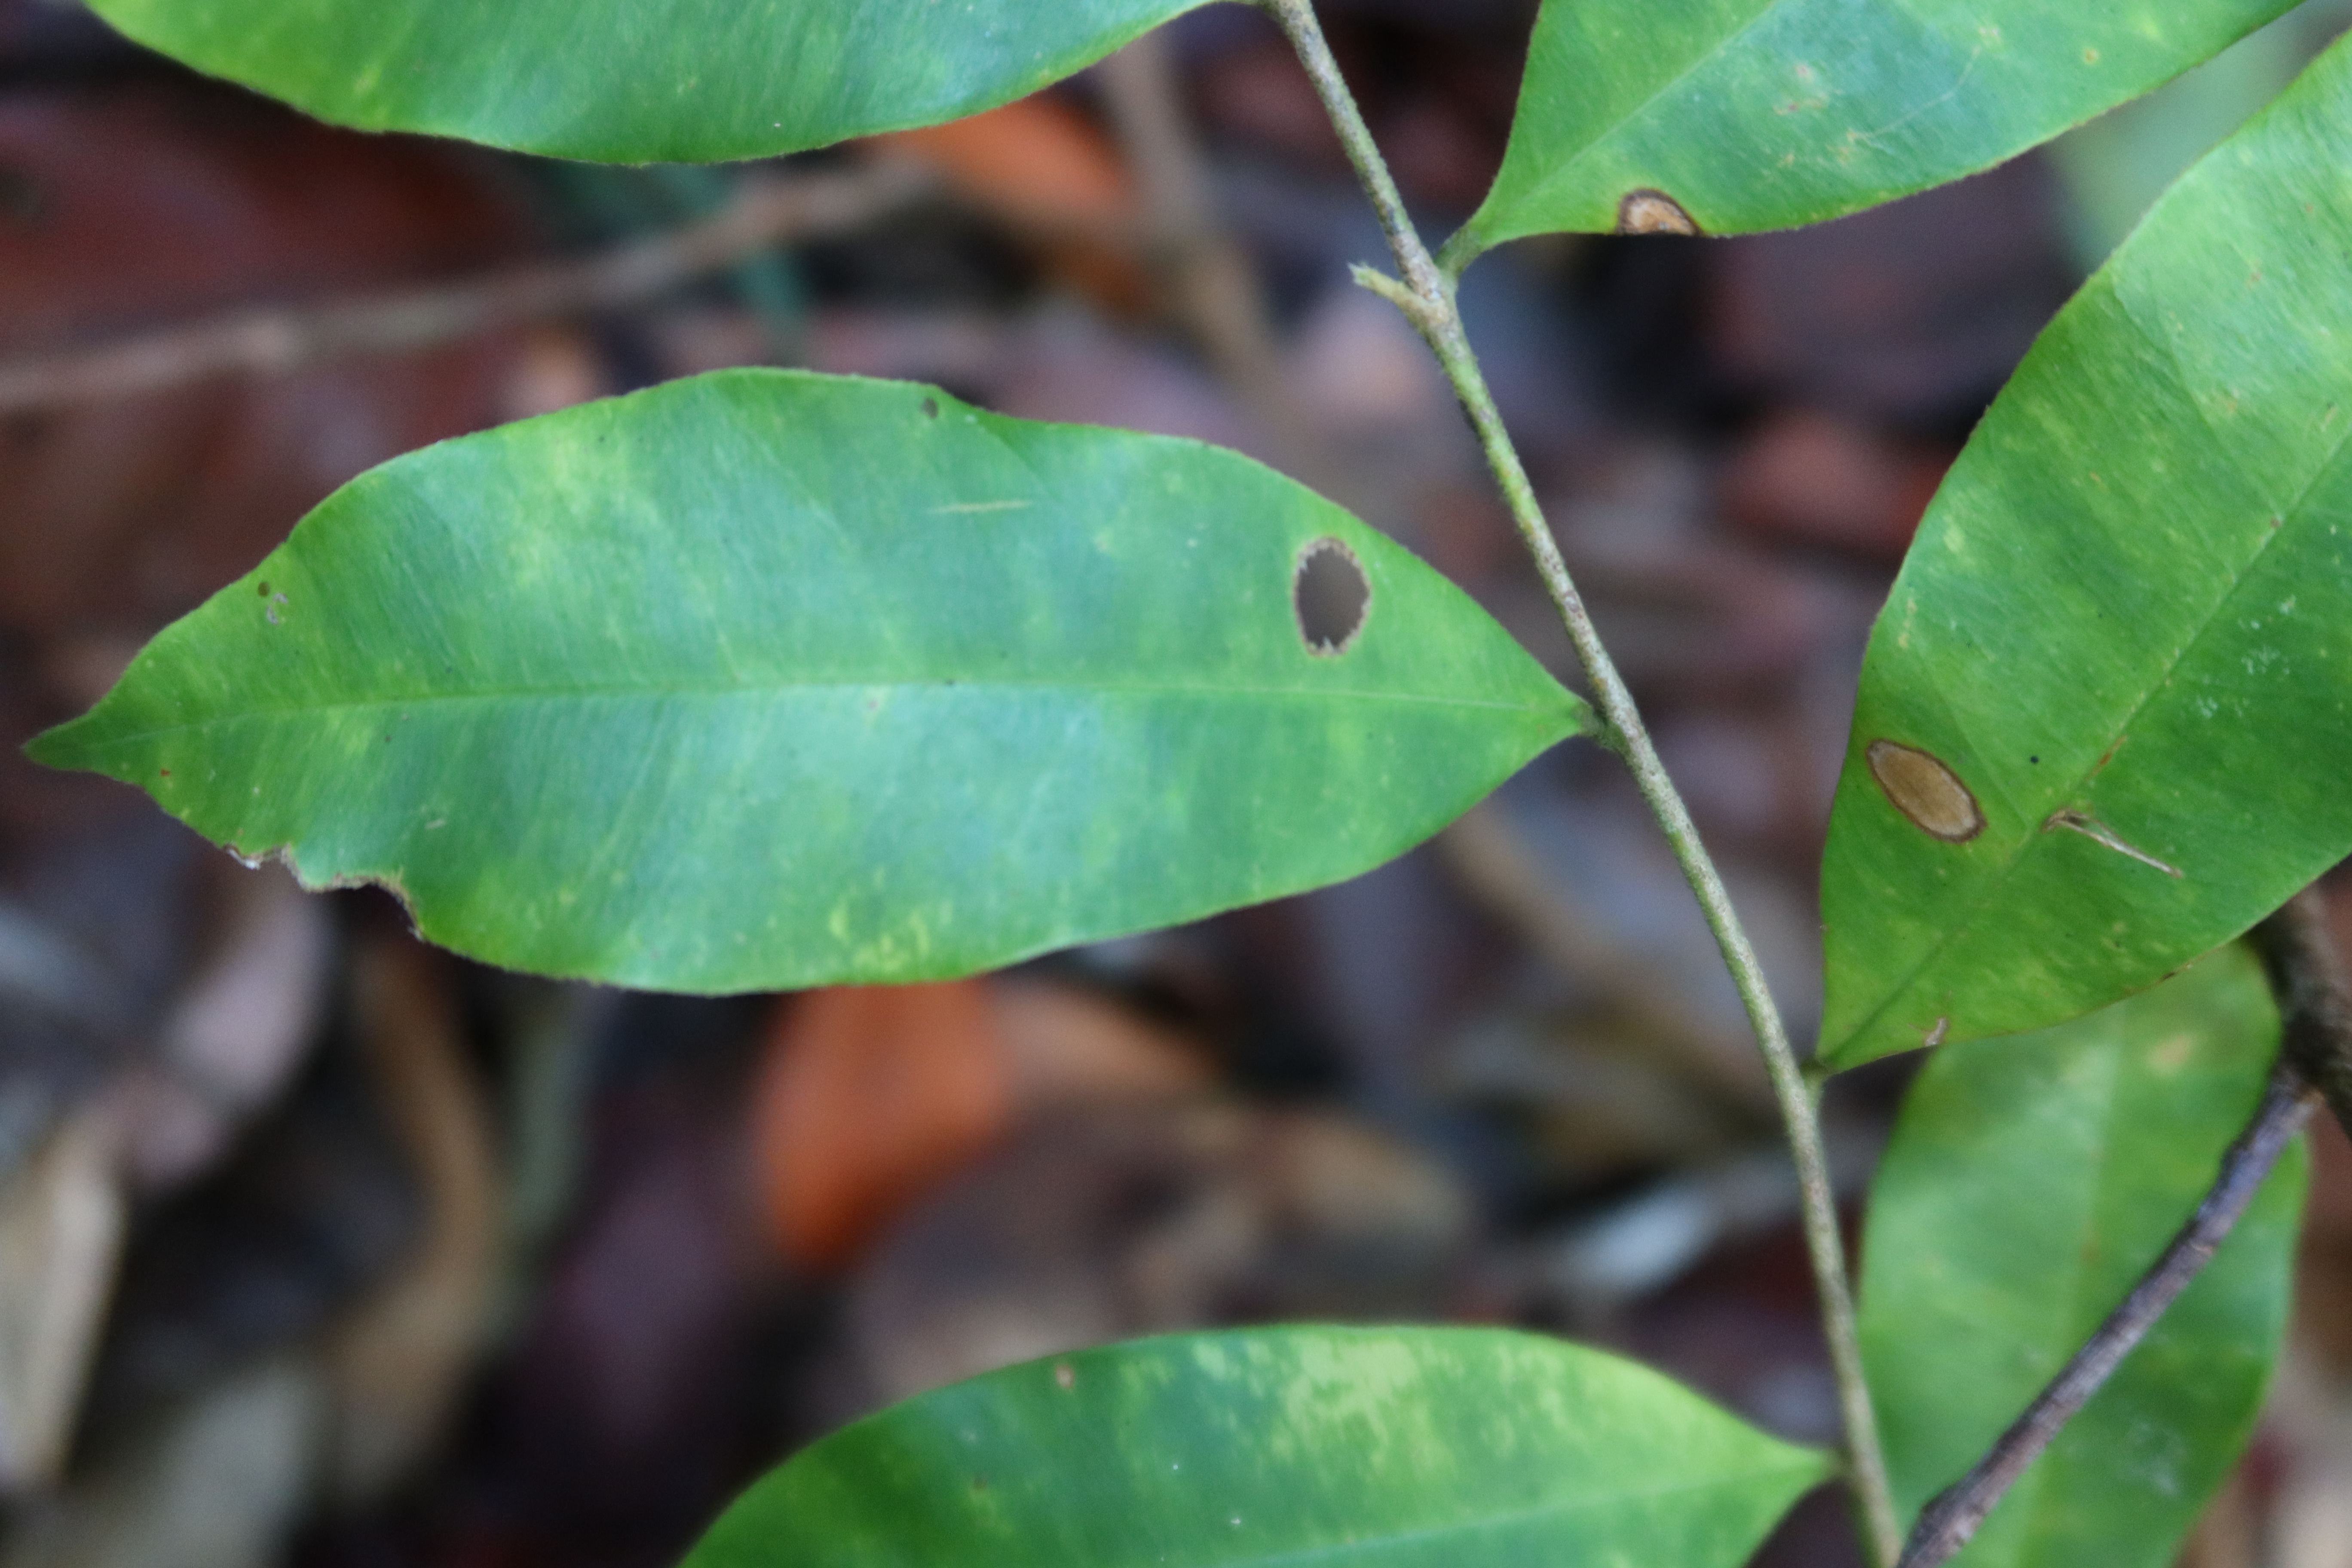
Label: Brown spots